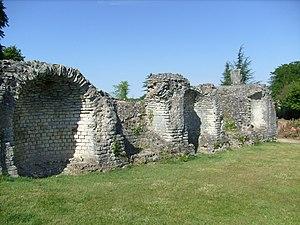
Les thermes Saint-Saloine de Saintes
Cet article recense les monuments historiques de Saintes, en France.
Cet article recense les monuments historiques français classés en 1904.
Saintes [sɛ̃t] est une commune du sud-ouest de la France, située dans le département de la Charente-Maritime. Ses habitants sont appelés les Saintais et les Saintaises.